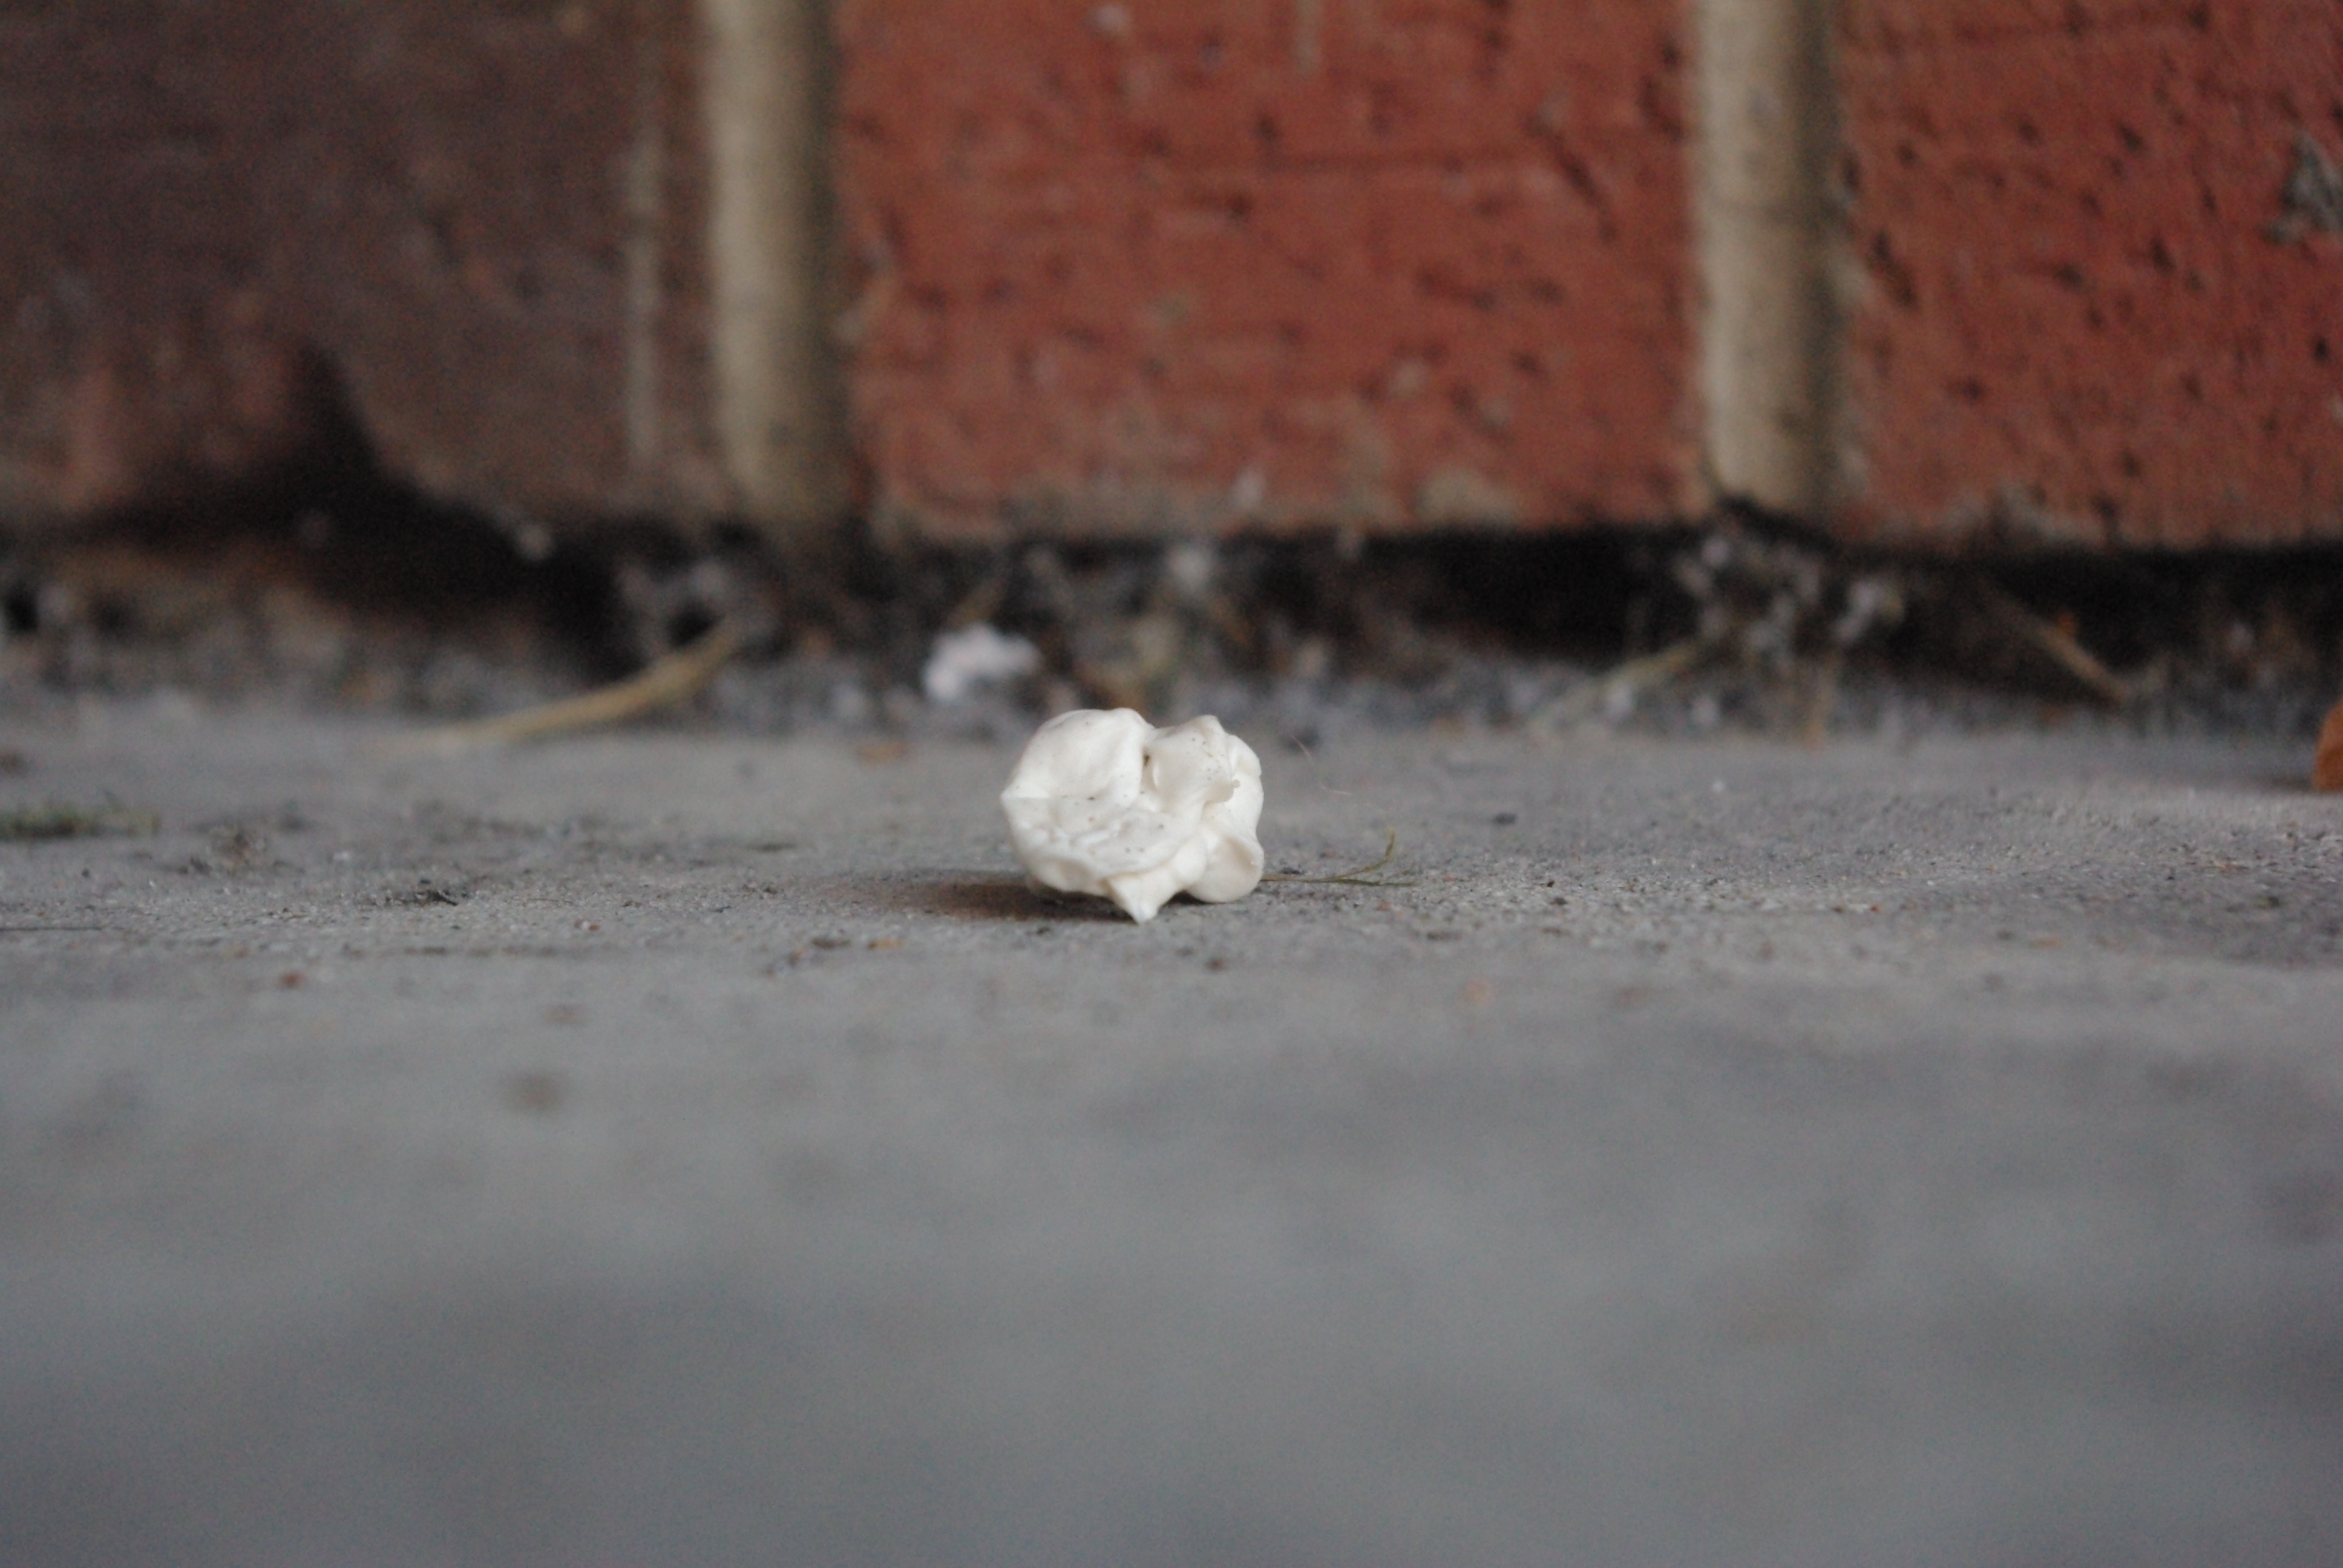
material